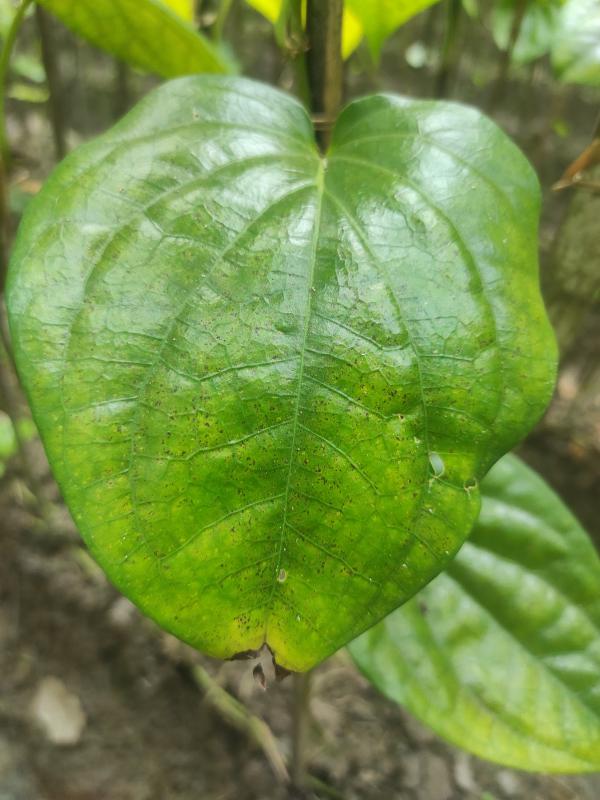
Label: Fungal_Brown_Spot_Disease